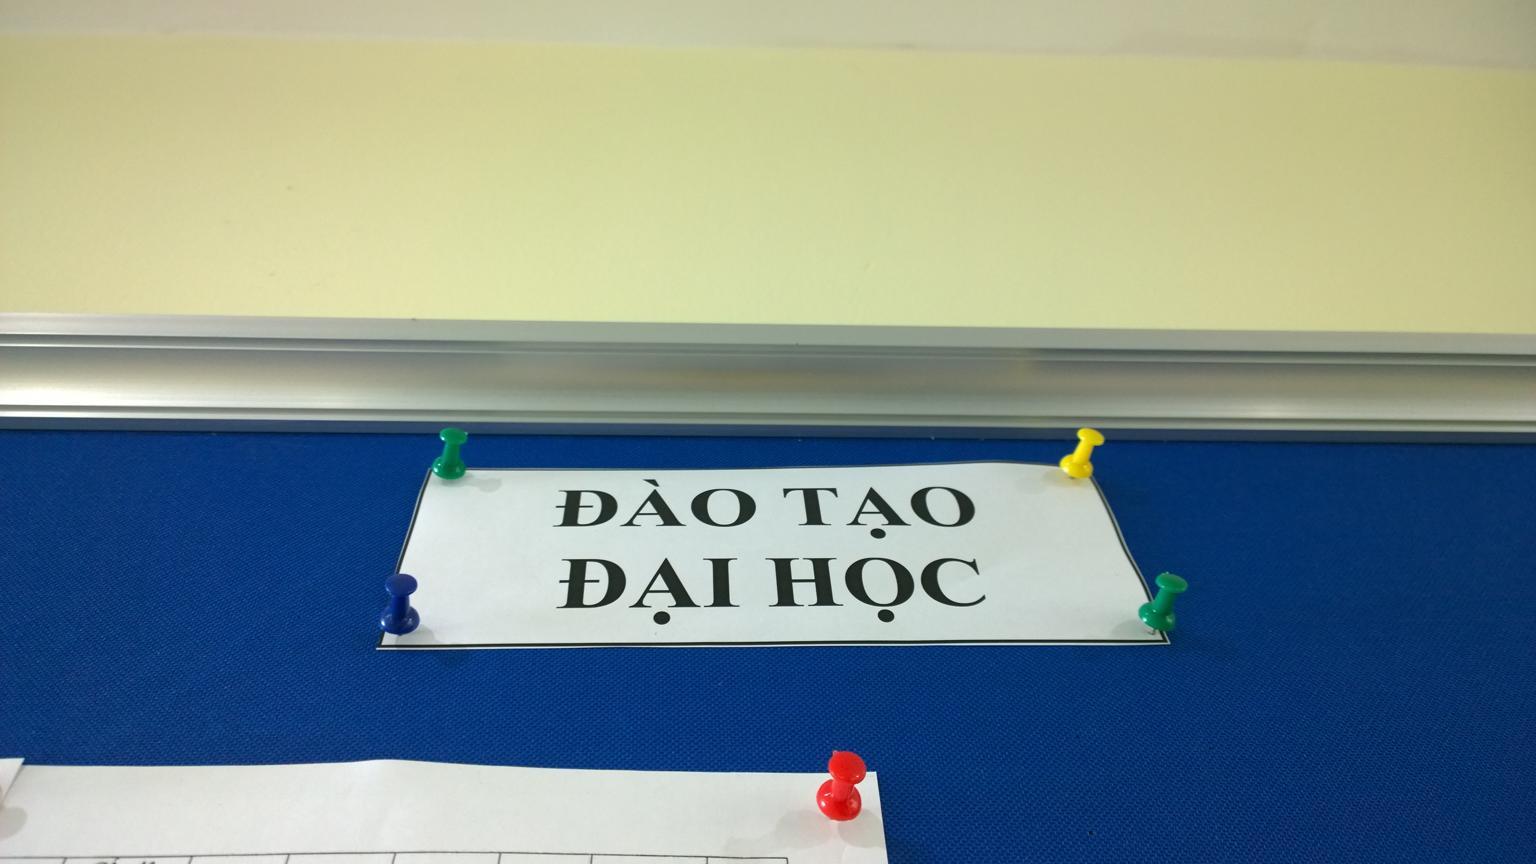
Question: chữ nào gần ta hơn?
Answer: chữ đại học gần hơn